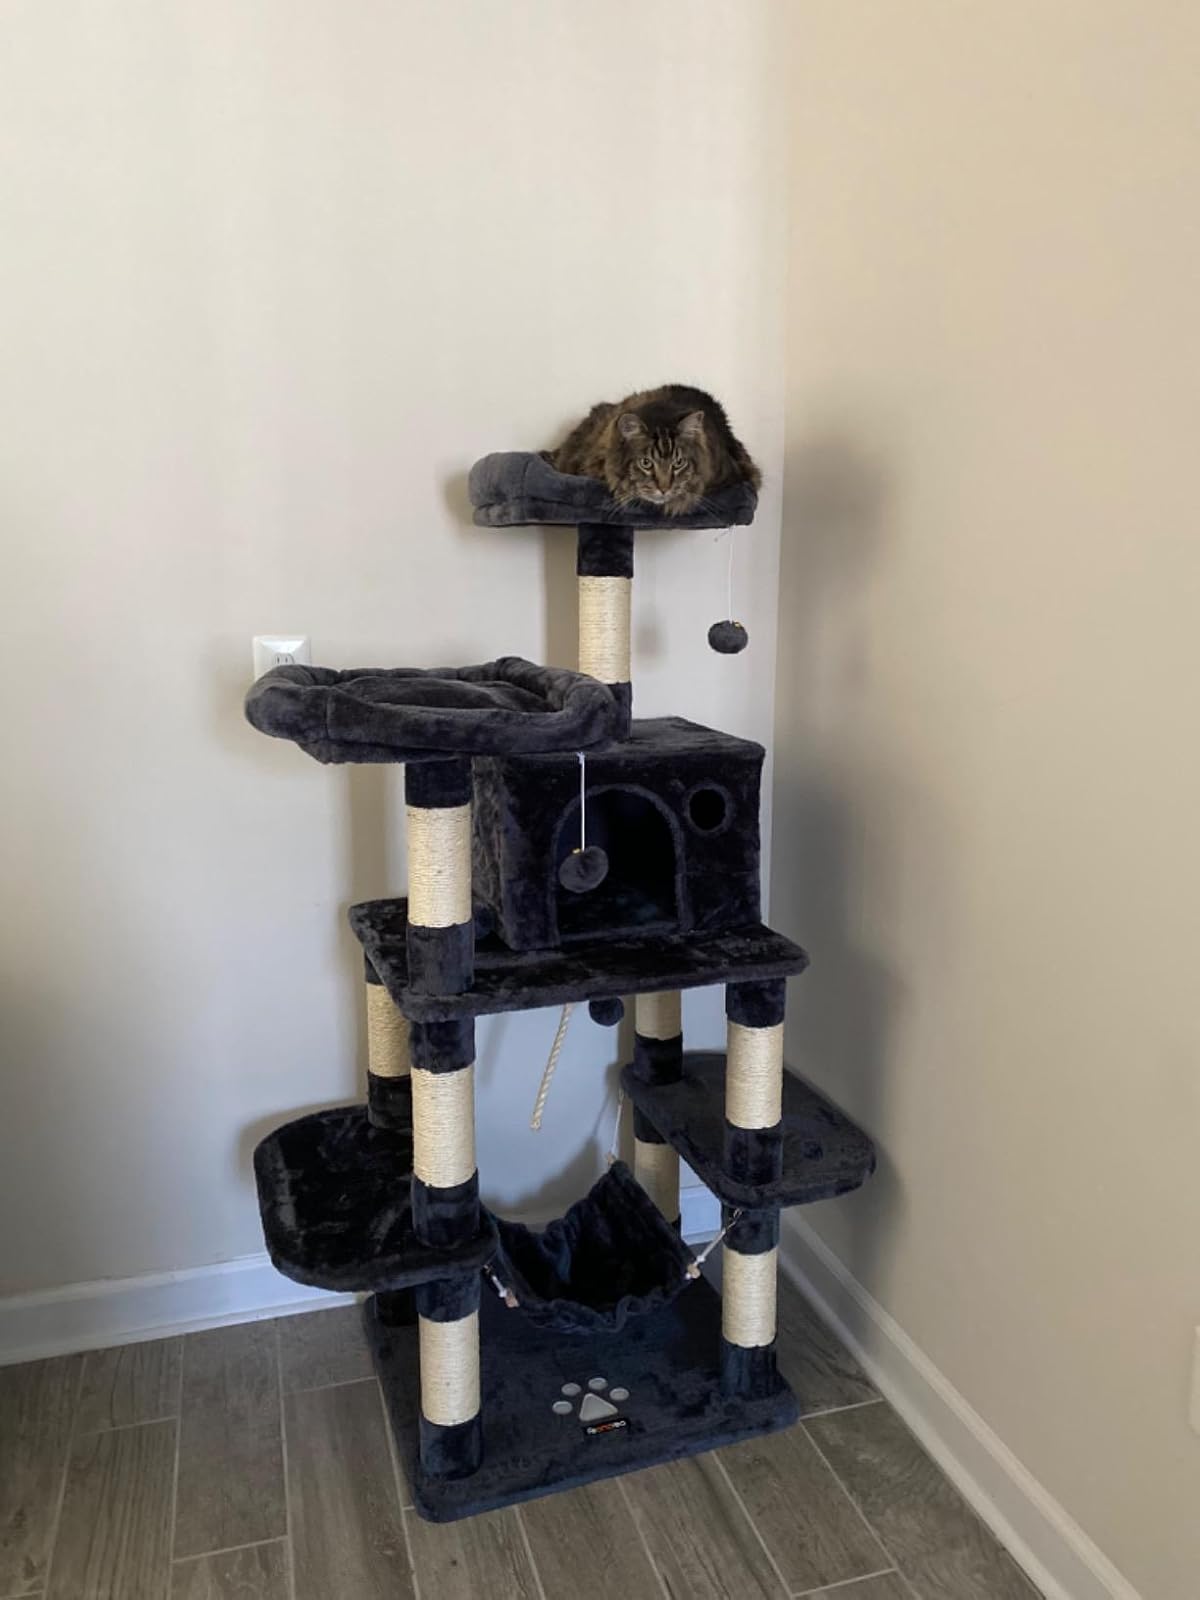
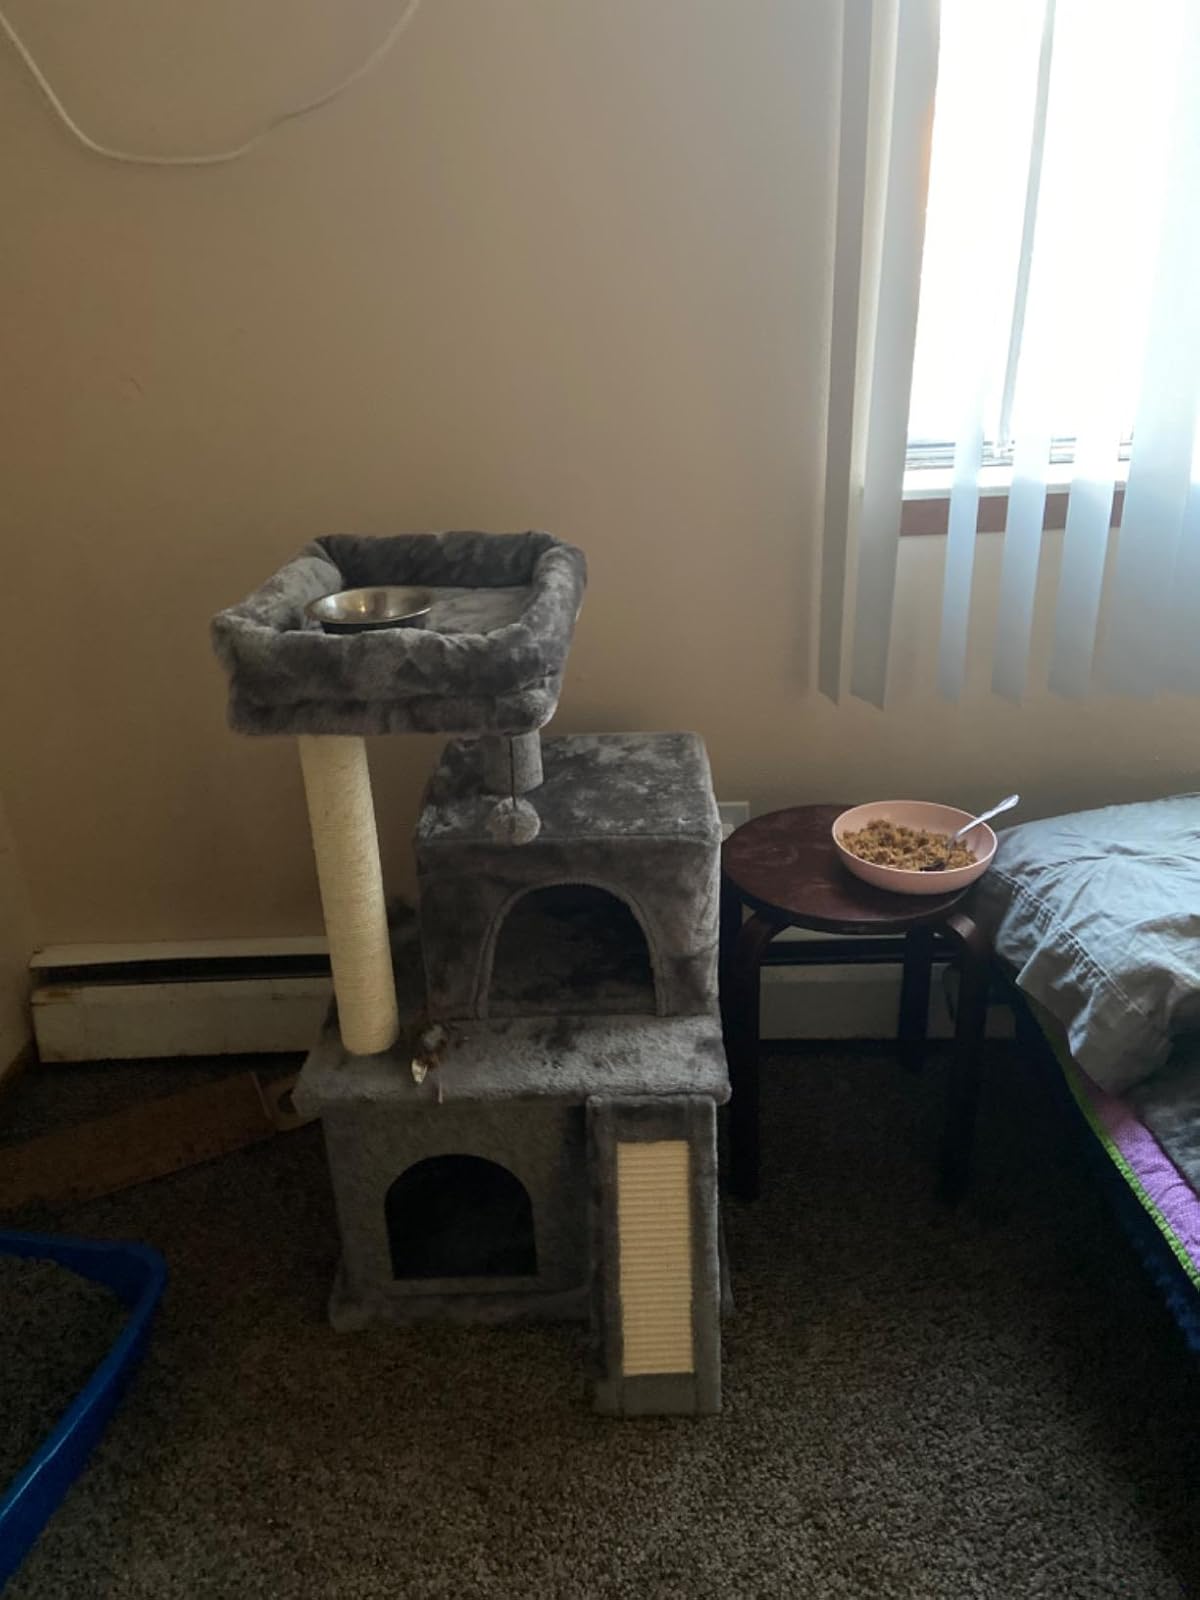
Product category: items_cat tree
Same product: no